Cockatoo

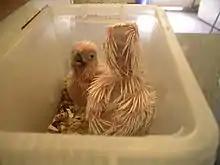
Two pink-skinned chicks sparsely covered with incompletely formed whitish feathers standing in a plastic bowl. The pre-feathers are round and pointed and are pinkish towards the base fading to white at the tips

Cockatoos are monogamous breeders, with pair bonds that can last many years. Many birds pair up in flocks before they reach sexual maturity and delay breeding for a year at least. Females breed for the first time anywhere from three to seven years of age and males are often older. Sexual maturity is delayed so birds can develop the skills for raising and parenting young, which is prolonged compared with other birds; the young of some species remain with their parents for up to a year. Cockatoos may also display site fidelity, returning to the same nesting sites in consecutive years. Courtship is generally simple, particularly for established pairs, with the black cockatoos alone engaging in courtship feeding. Established pairs do engage in preening each other, but all forms of courtship drop off after incubation begins, possibly due to the strength of the pair-bond.